Church of Our Merciful Saviour (Louisville, Kentucky)

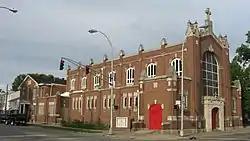
Front and western side at sunset

The Church of Our Merciful Saviour in Louisville, Kentucky was established in 1891. The church is located at 473 South 11th Street in Louisville's near west end. This historic church was built in the Late Gothic Revival style and was placed on the National Register of Historic Places in 1983. Today the church is active member parish of the Episcopal Diocese of Kentucky and serves mostly the African American community.